Chimaobi Sam Atu

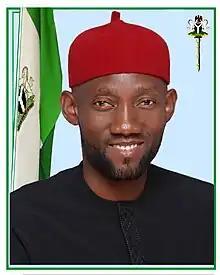
Atu in 2023

Atu was born on 2 April 1982, in Umumba Ndiaga Ugwuaji in Enugu South Local Government Area of Enugu State. In 2006, he completed his bachelor's degree in Enugu State University of Science and Technology.